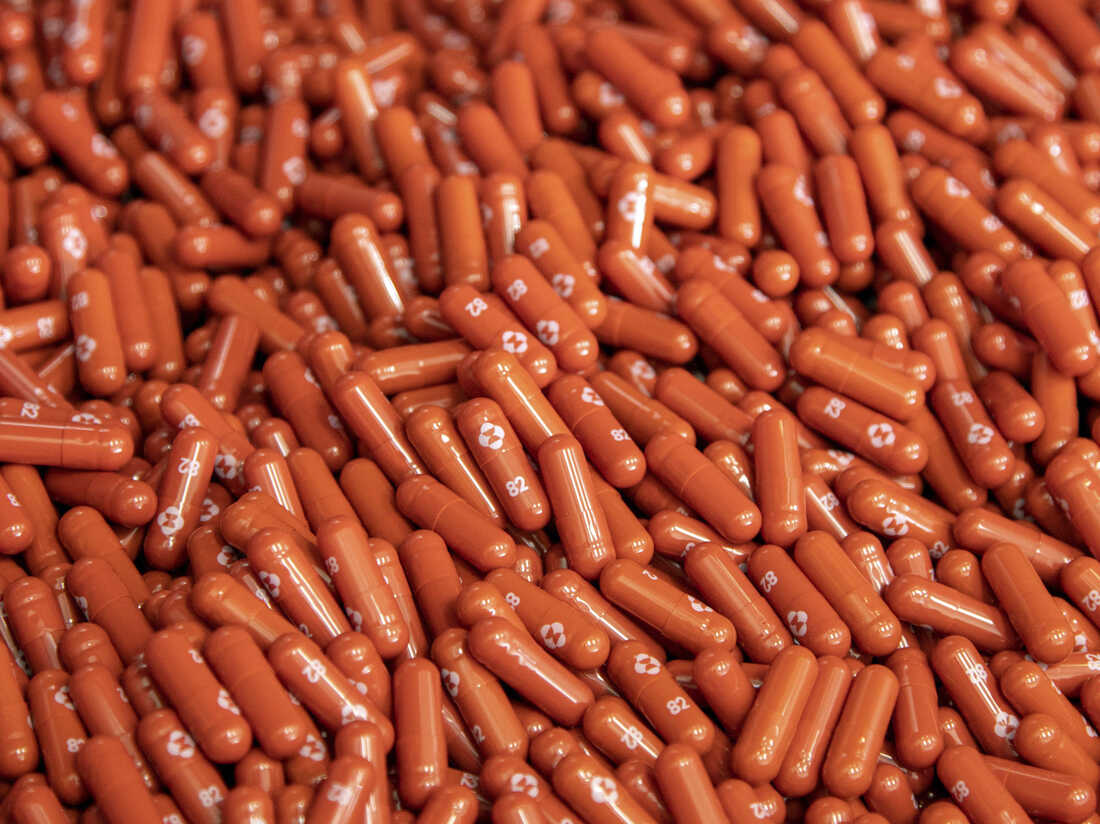
Label: plastic